Sunflower Student Movement

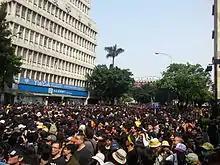
Protesters near NTU hospital

On March 27, Lin Fei-fan called for a March 30 rally filling the Ketagalan Boulevard leading from the Presidential Office to the legislature to put pressure on President Ma to heed the demonstrators' demands. The organizers behind the demonstration said around 500,000 people massed in the March 30 rally, while the police estimated the figure to be 116,000. Twenty-two NGOs also took part in the rally. Hundreds of people opposing the movement held a concurrent rally in the same area, but left before the students dispersed.